History of the Jews in India

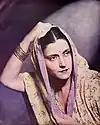
Sulochana, actress

The majority of Indian Jews have "made Aliyah" (migrated) to Israel since the creation of the modern state in 1948. Over 70,000 Indian Jews now live in Israel (over 1% of Israel's total population). Of the remaining 5,000, the largest community is concentrated in Mumbai, where 3,500 have remained from the 30,000 Jews registered there in the 1940s, divided into B'nei and Baghdadi Jews, though the Baghdadi Jews refused to recognize the B'nei Israel as Jews, and withheld dispensing charity to them for that reason.